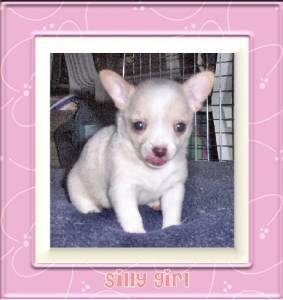
Breed: chihuahua